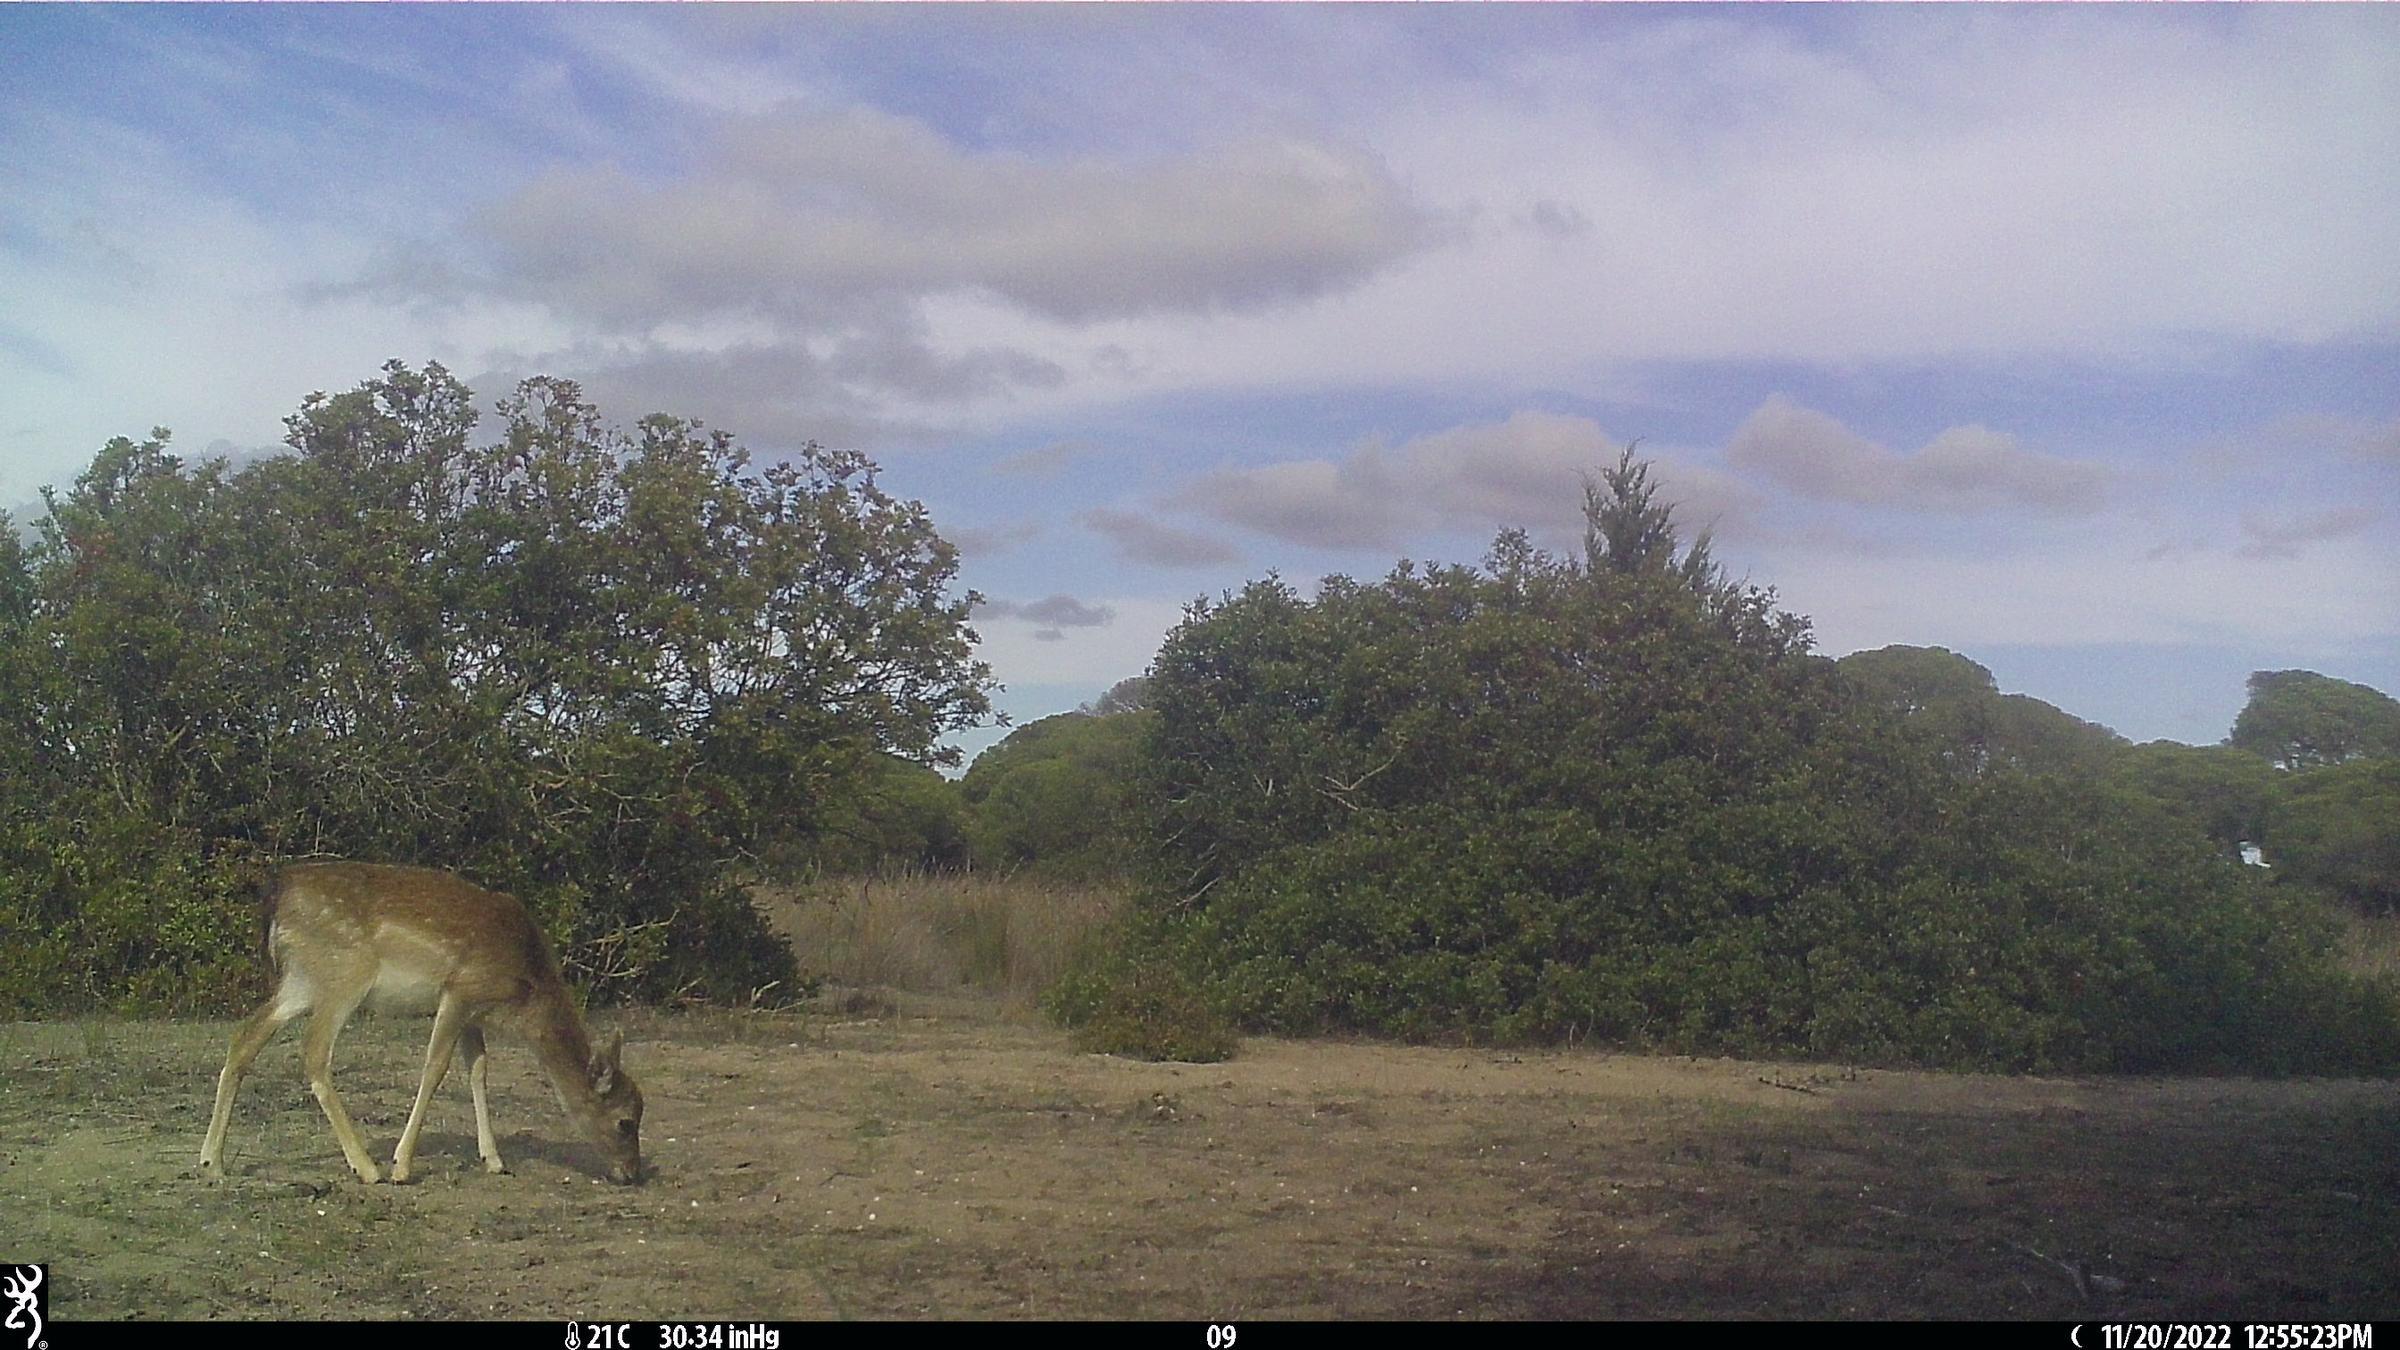
Species: Dama dama